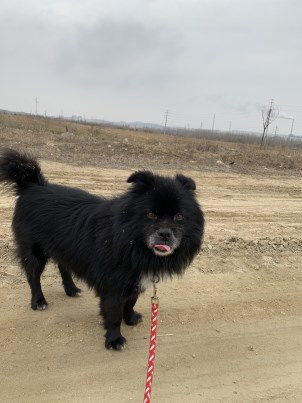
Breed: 3336-n000121-chinese_rural_dog